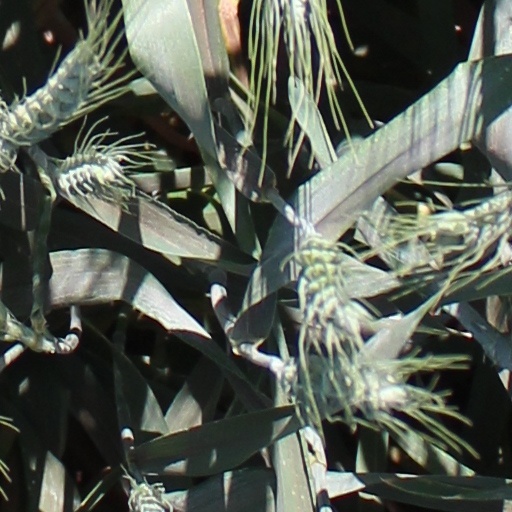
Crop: wheat